Premier League 20 Seasons Awards

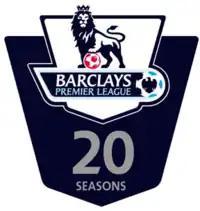
The Premier League 20 Seasons Awards logo

The Premier League 20 Seasons Awards were a set of English football awards which marked the first 20 years of competition in the Premier League, the top-level domestic league competition of professional football in England. The awards celebrated the first two decades of the Premier League, which was formed in 1992 when the 22 clubs of the old First Division resigned en-masse from The Football League. Awards were presented in a number of categories for both teams and individuals, covering the period from the inaugural 1992–93 season which kicked off in August 1992, through to the 2011–12 season, which ended on 13 May 2012. Voting ended on 30 April 2012. Awards included best manager, best player and best goal.